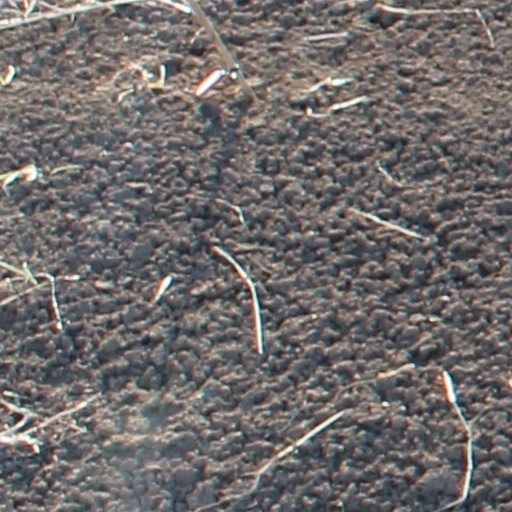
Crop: wheat